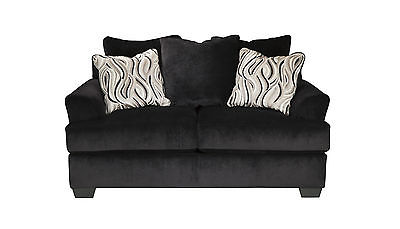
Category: sofa